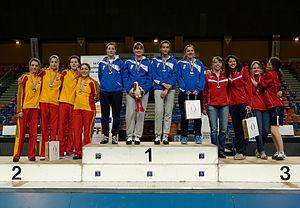
Le podium du sabre par équipes masculin au championnat de France d'escrime
Les championnats de France d'escrime 2013 ont eu lieu les 1ᵉʳ et 2 juin 2013 à Antony, Livry-Gargan et Orléans. Six épreuves figuraient au programme, trois masculines et trois féminines.